History of Winnipeg

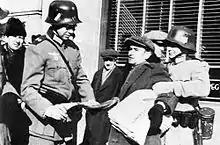
In 1942, the federal government's Victory Loan campaign simulated a Nazi occupation of Winnipeg in an effort to raise war bonds.

Following World War I, owing to a postwar recession, appalling labour conditions, and the presence of union organizers and a large influx of returning soldiers, 35,000 Winnipeggers walked off the job in May 1919 in what came to be known as the Winnipeg General Strike of 1919. After many arrests, deportations, and incidents of violence, the strike ended on June 21, 1919, when the Riot Act was read and a group of Royal Canadian Mounted Police (RCMP) officers charged a group of strikers. Two strikers were killed and at least thirty others were injured, resulting in the day's being known as "Bloody Saturday"; the lasting effect was a polarized population. One of the leaders of the strike, J. S. Woodsworth, went on to found Canada's first major socialist party, the Co-operative Commonwealth Federation (CCF), which would later become the New Democratic Party. As a way to calm the political waters, Winnipeg was the first city in Canada to use a form of proportional representation (Single transferable voting) to elect its MLAs, starting in 1920.